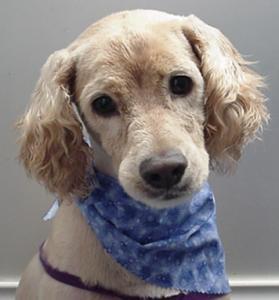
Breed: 5355-n000126-golden_retriever